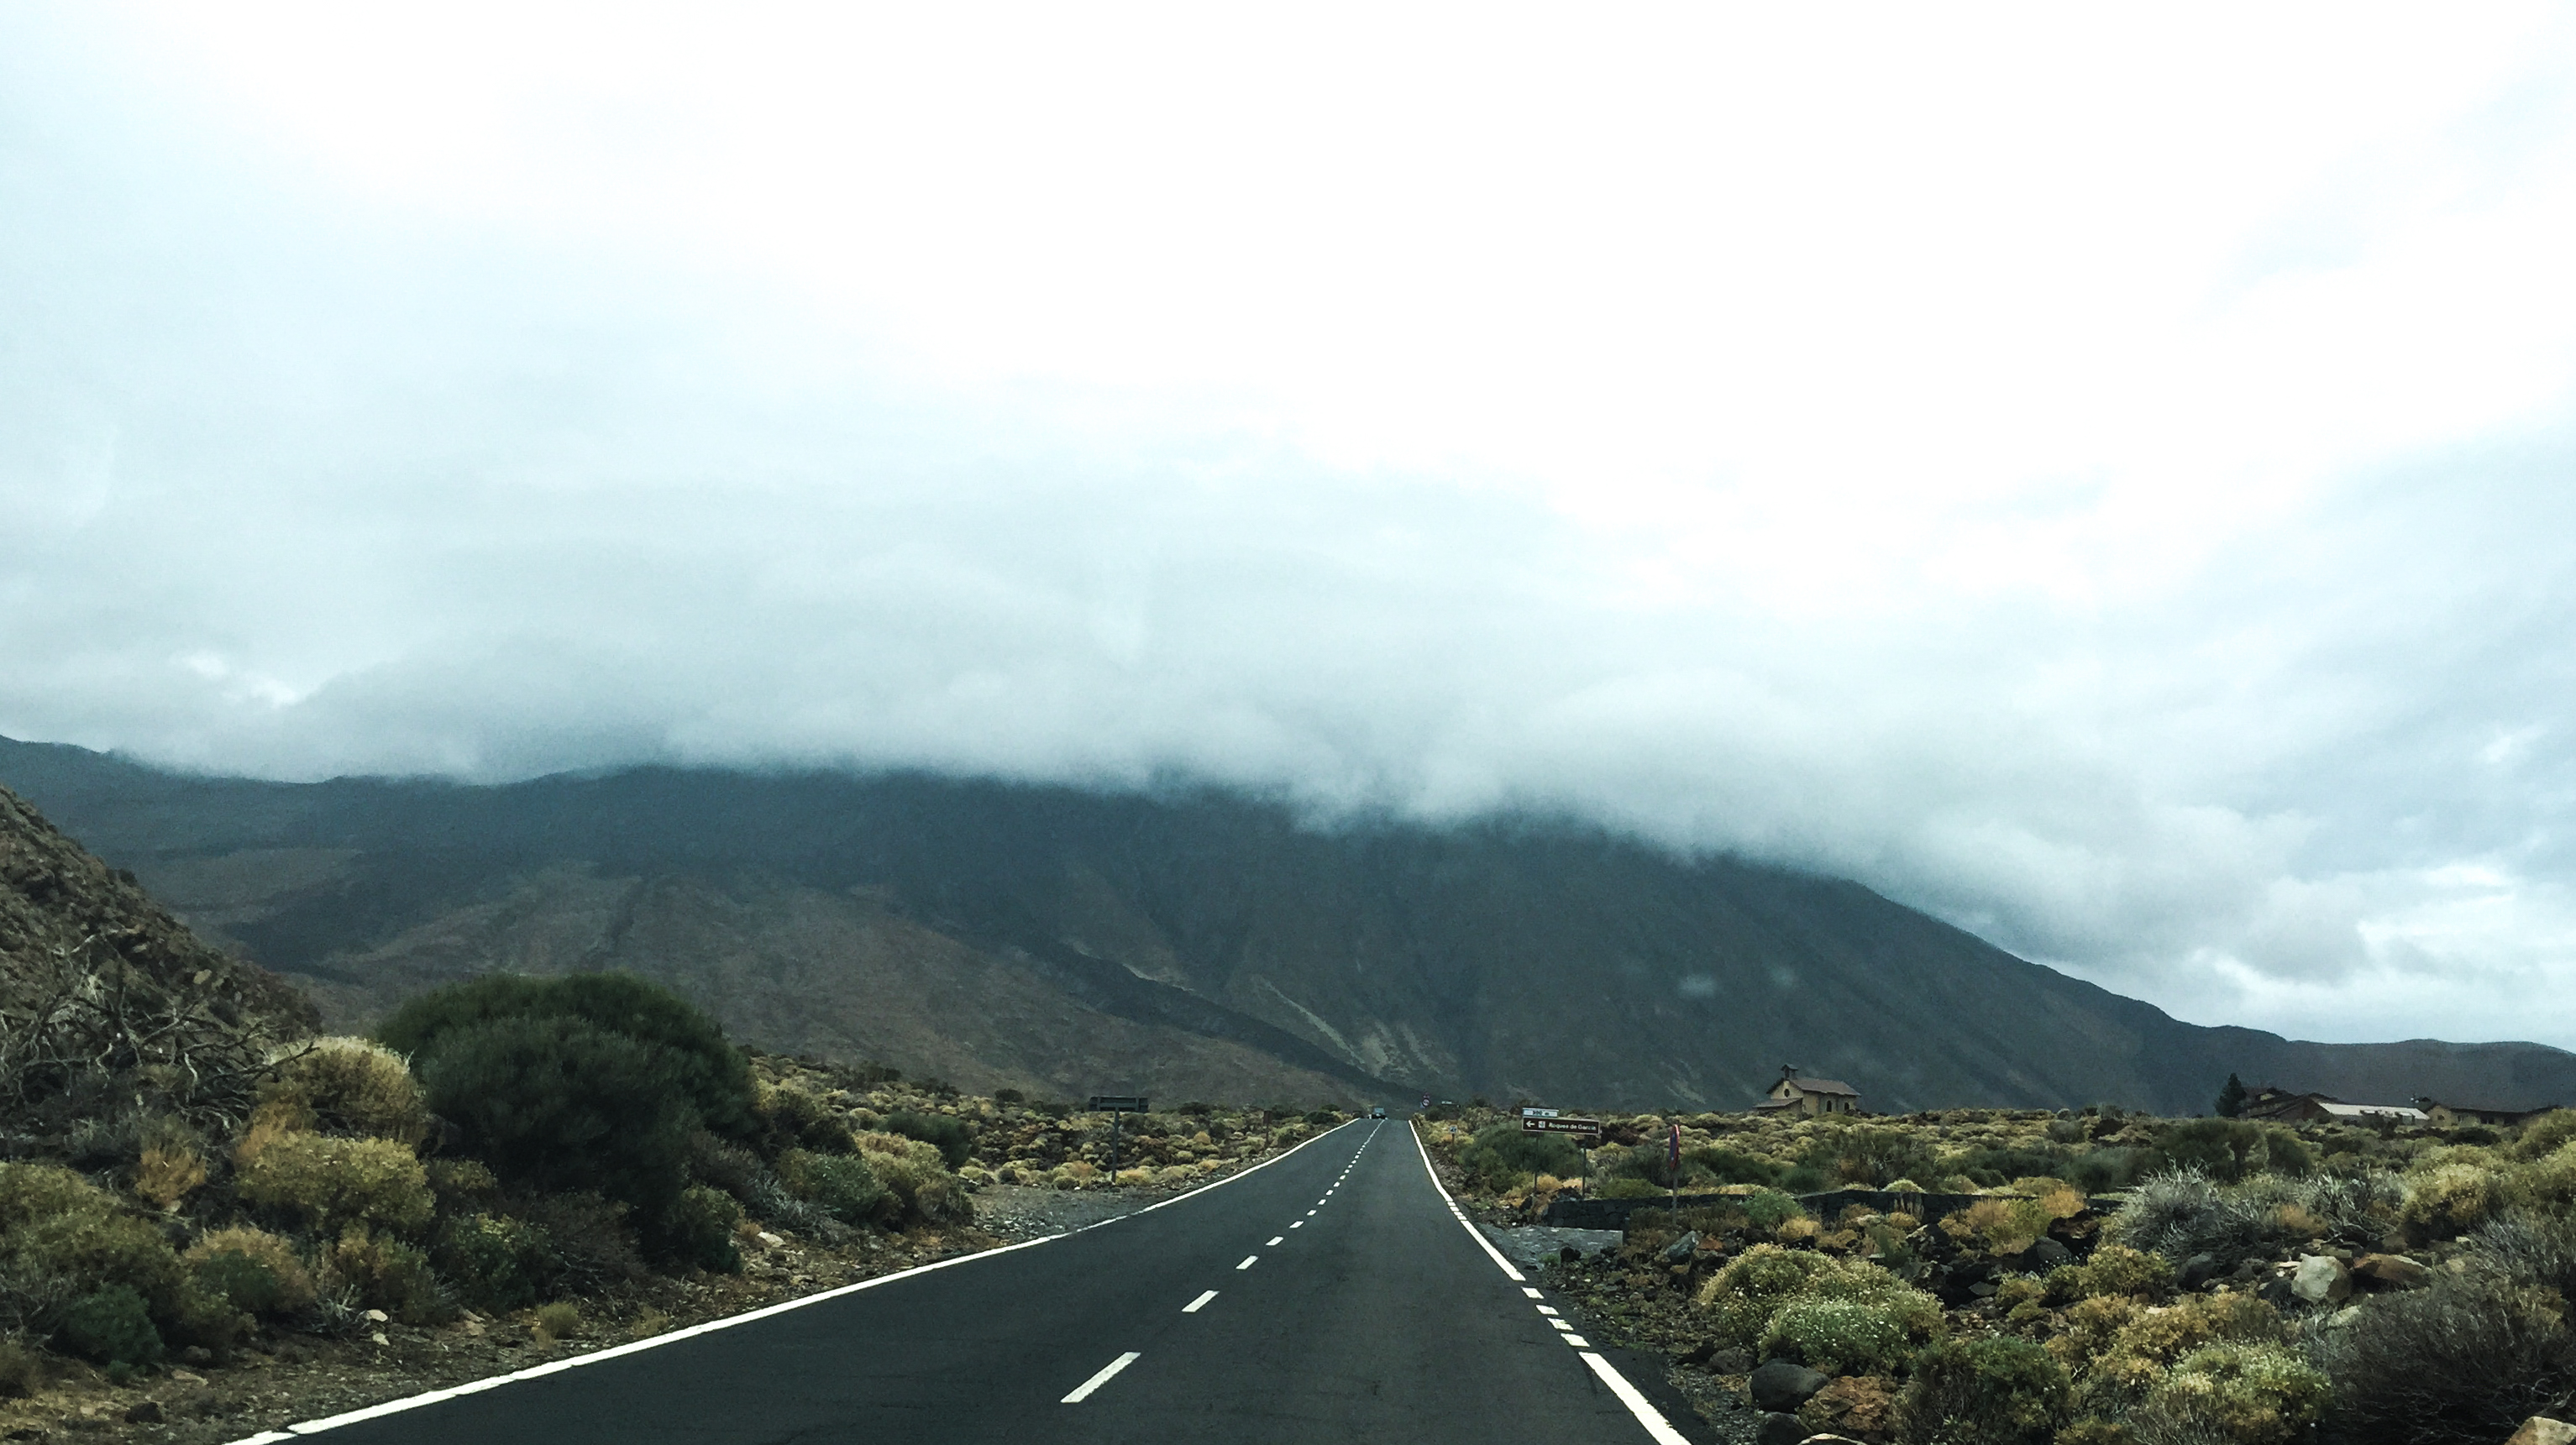
landscape, mountain, cloud, road, hill, highway, valley, mountain range, travel, ridge, road trip, clouds, infrastructure, landform, mountain pass, atmospheric phenomenon, mountainous landforms